Nuclear fuel

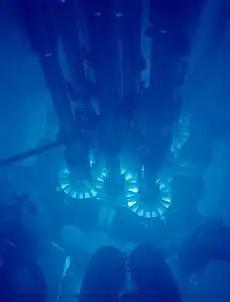
ATR Core The Advanced Test Reactor at Idaho National Laboratory uses plate-type fuel in a clover leaf arrangement. The blue glow around the core is known as Cherenkov radiation.

Plate-type fuel has fallen out of favor over the years. Plate-type fuel is commonly composed of enriched uranium sandwiched between metal cladding. Plate-type fuel is used in several research reactors where a high neutron flux is desired, for uses such as material irradiation studies or isotope production, without the high temperatures seen in ceramic, cylindrical fuel. It is currently used in the Advanced Test Reactor (ATR) at Idaho National Laboratory, and the nuclear research reactor at the University of Massachusetts Lowell Radiation Laboratory.